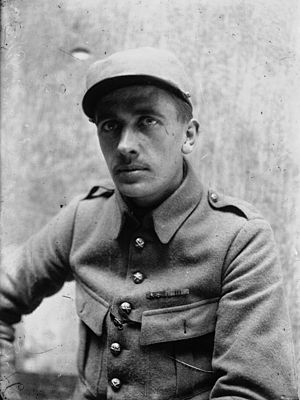
Francis Pélissier
Francis Pélissier var en fransk professionel landevejscykelrytter fra Paris. Han var bror til Tour de France-vinderen Henri Pélissier. Han vandt adskillige klassikere som Paris-Tours, Bordeaux-Paris og Grand Prix Wolber. Han har også vundet det franske mesterskab i landevejscykling tre gange og to etaper i Tour de France.